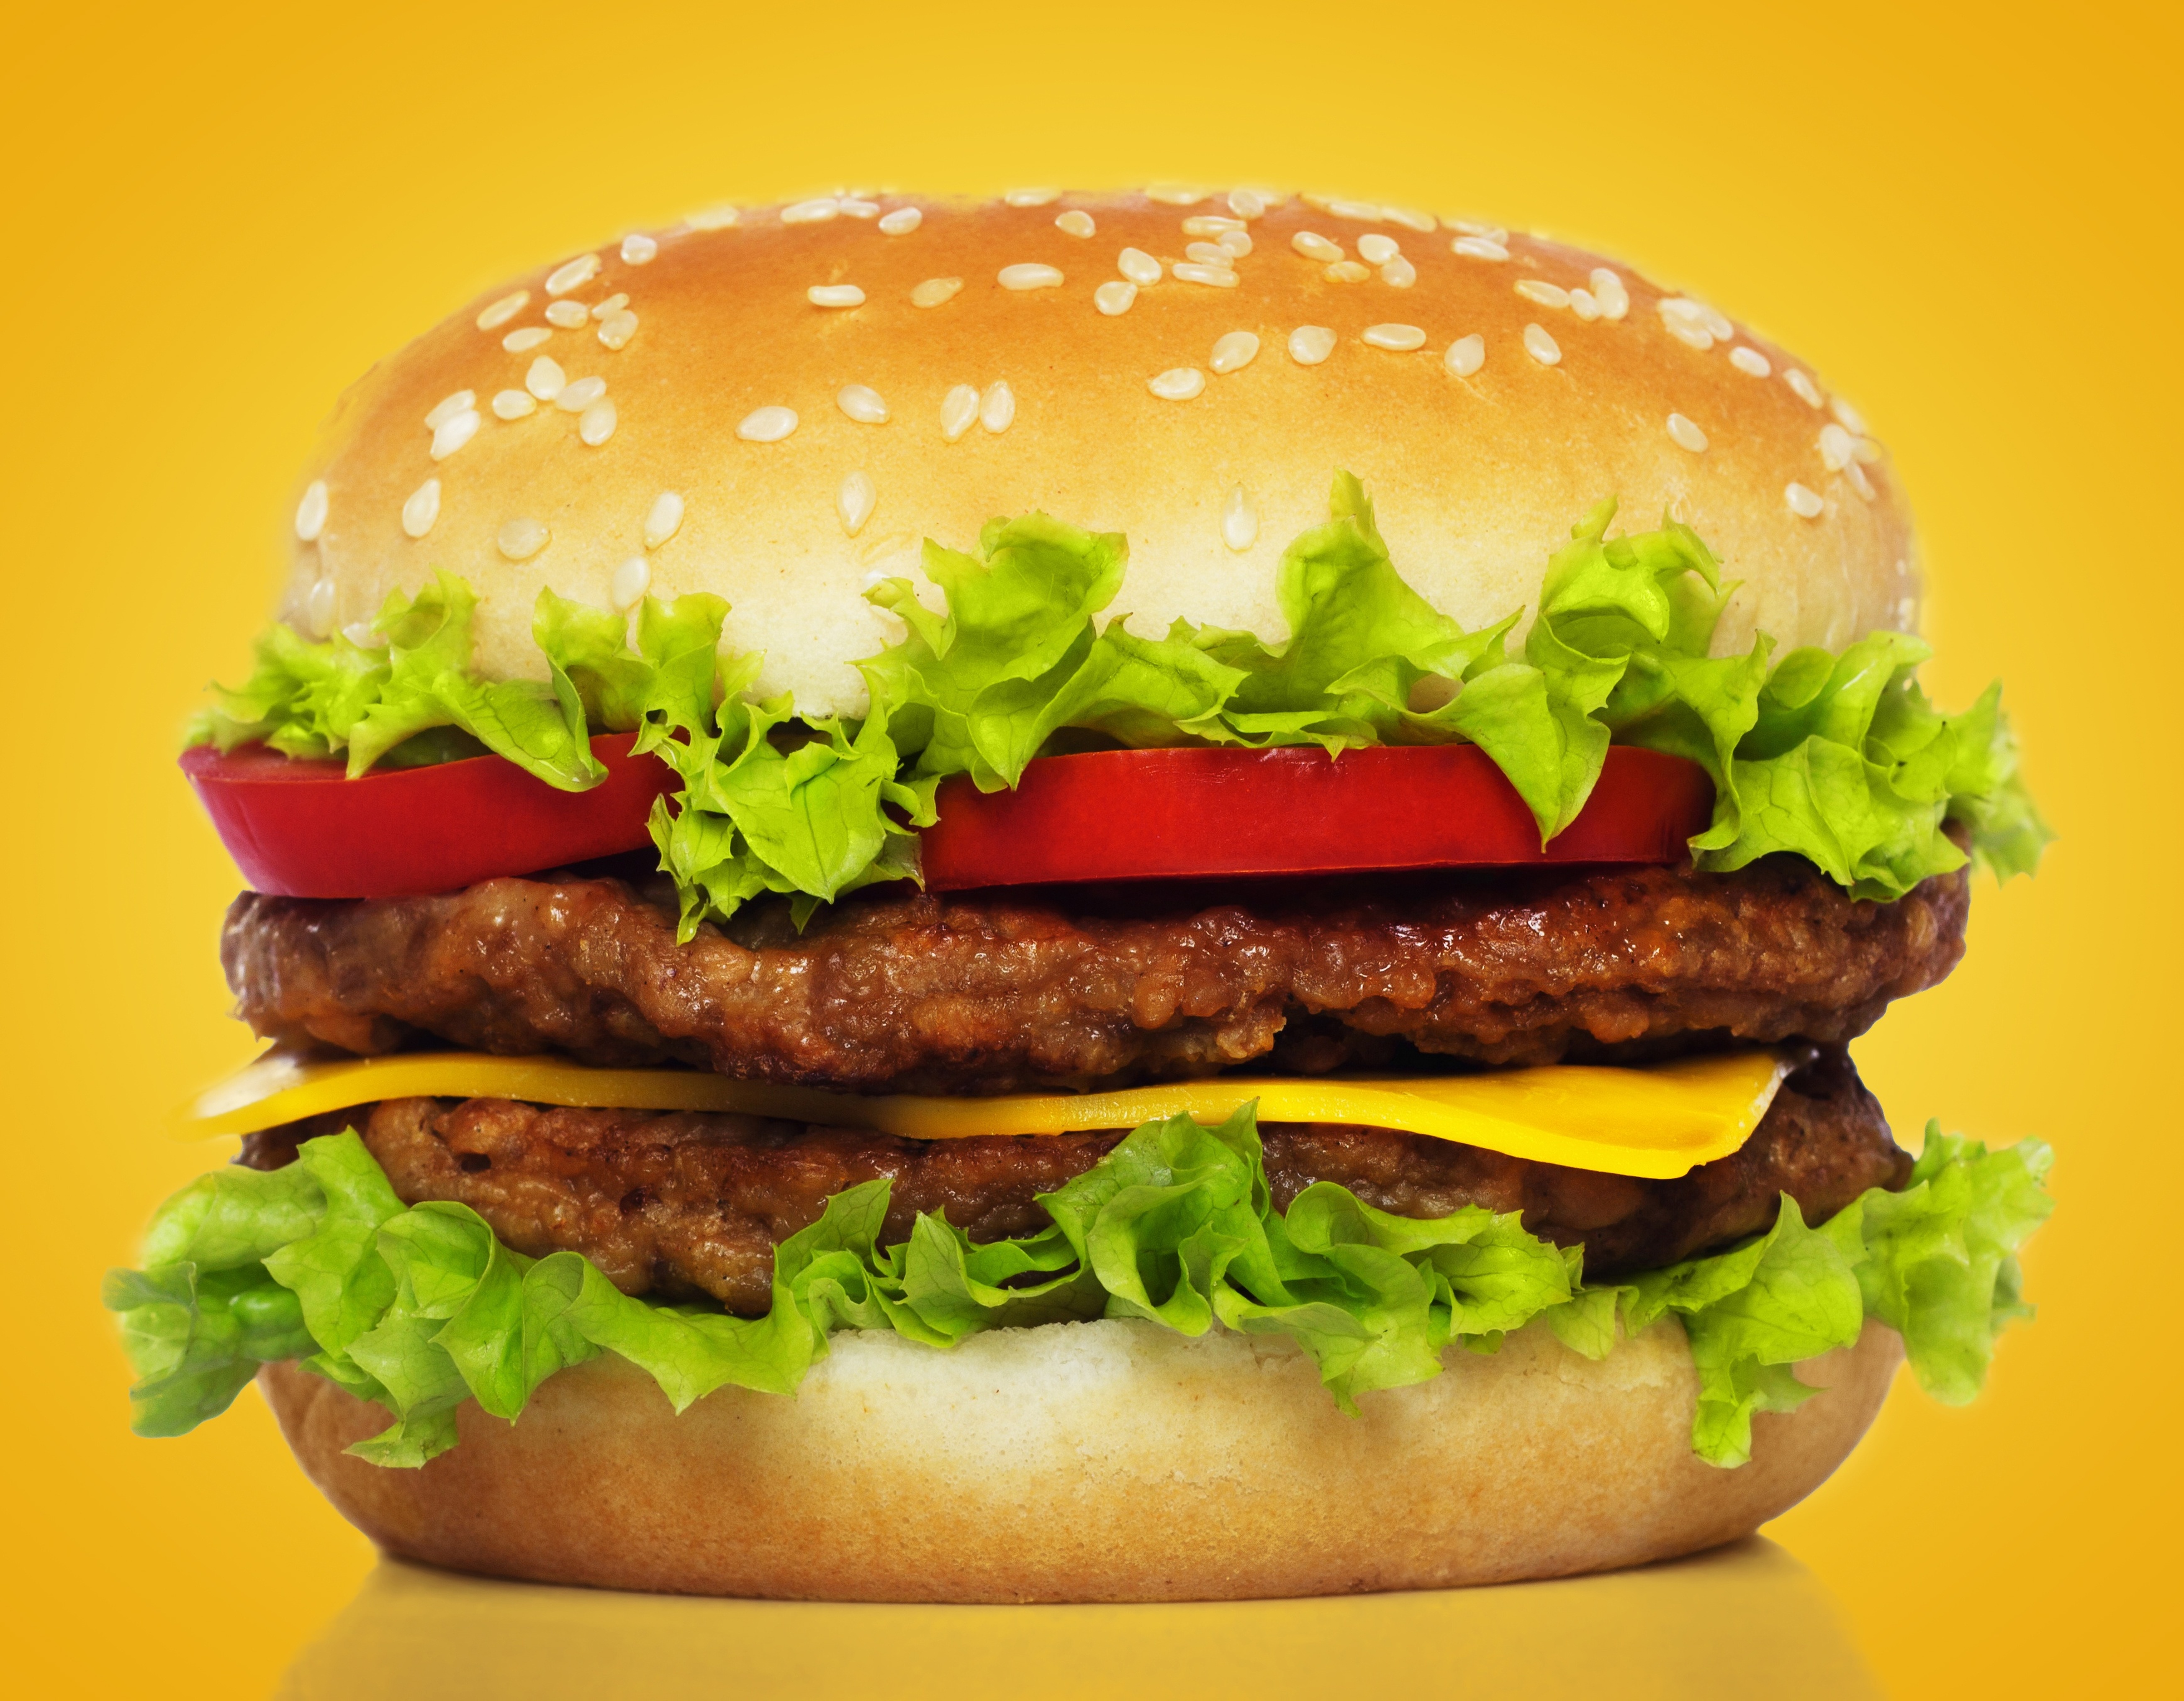
food, fresh, hamburger, fast food, dish, patty, cheeseburger, veggie burger, Original chicken sandwich, buffalo burger, Burger king premium burgers, Burger king grilled chicken sandwiches, breakfast sandwich, junk food, big mac, cuisine, whopper, ingredient, sandwich, lettuce, salmon burger, finger food, bun, produce, American cheese, american food, Baconator, slider, fried food, bacon sandwich, kids meal, vegan nutrition, meat, processed cheese